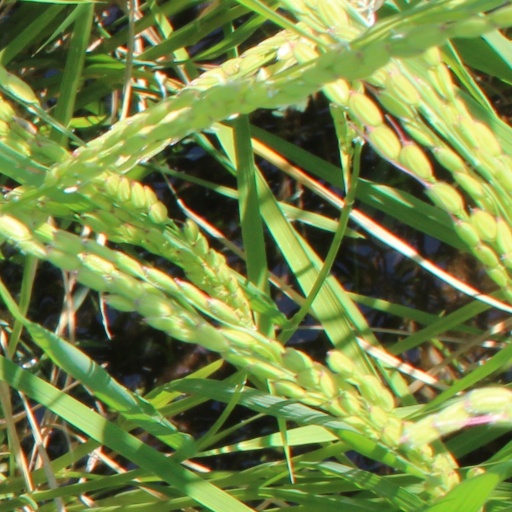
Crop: rice